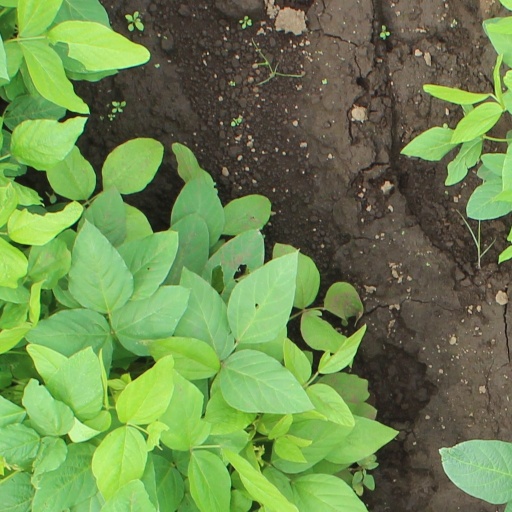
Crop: soybean